Red-backed fairywren

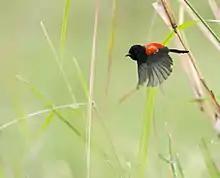
Male in flight

The smallest member of the genus "Malurus", the red-backed fairywren measures and weighs , averaging around . The tail is approximately long and is black in the breeding male, and brown in eclipse males, females, and juvenile birds. Averaging , the bill is relatively long, narrow, pointed, and wider at the base. Wider than it is deep, the bill is similar in shape to those of other birds that feed by probing or picking insects off of their environs.